Kalel Mullings

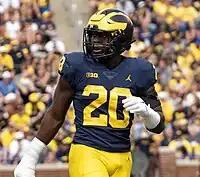
Mullings with Michigan in 2021

Mullings enrolled at the University of Michigan in 2020, playing in all six games on special teams and recording one tackle. In 2021, he appeared in 13 games on special teams and linebacker, registering 11 tackles.